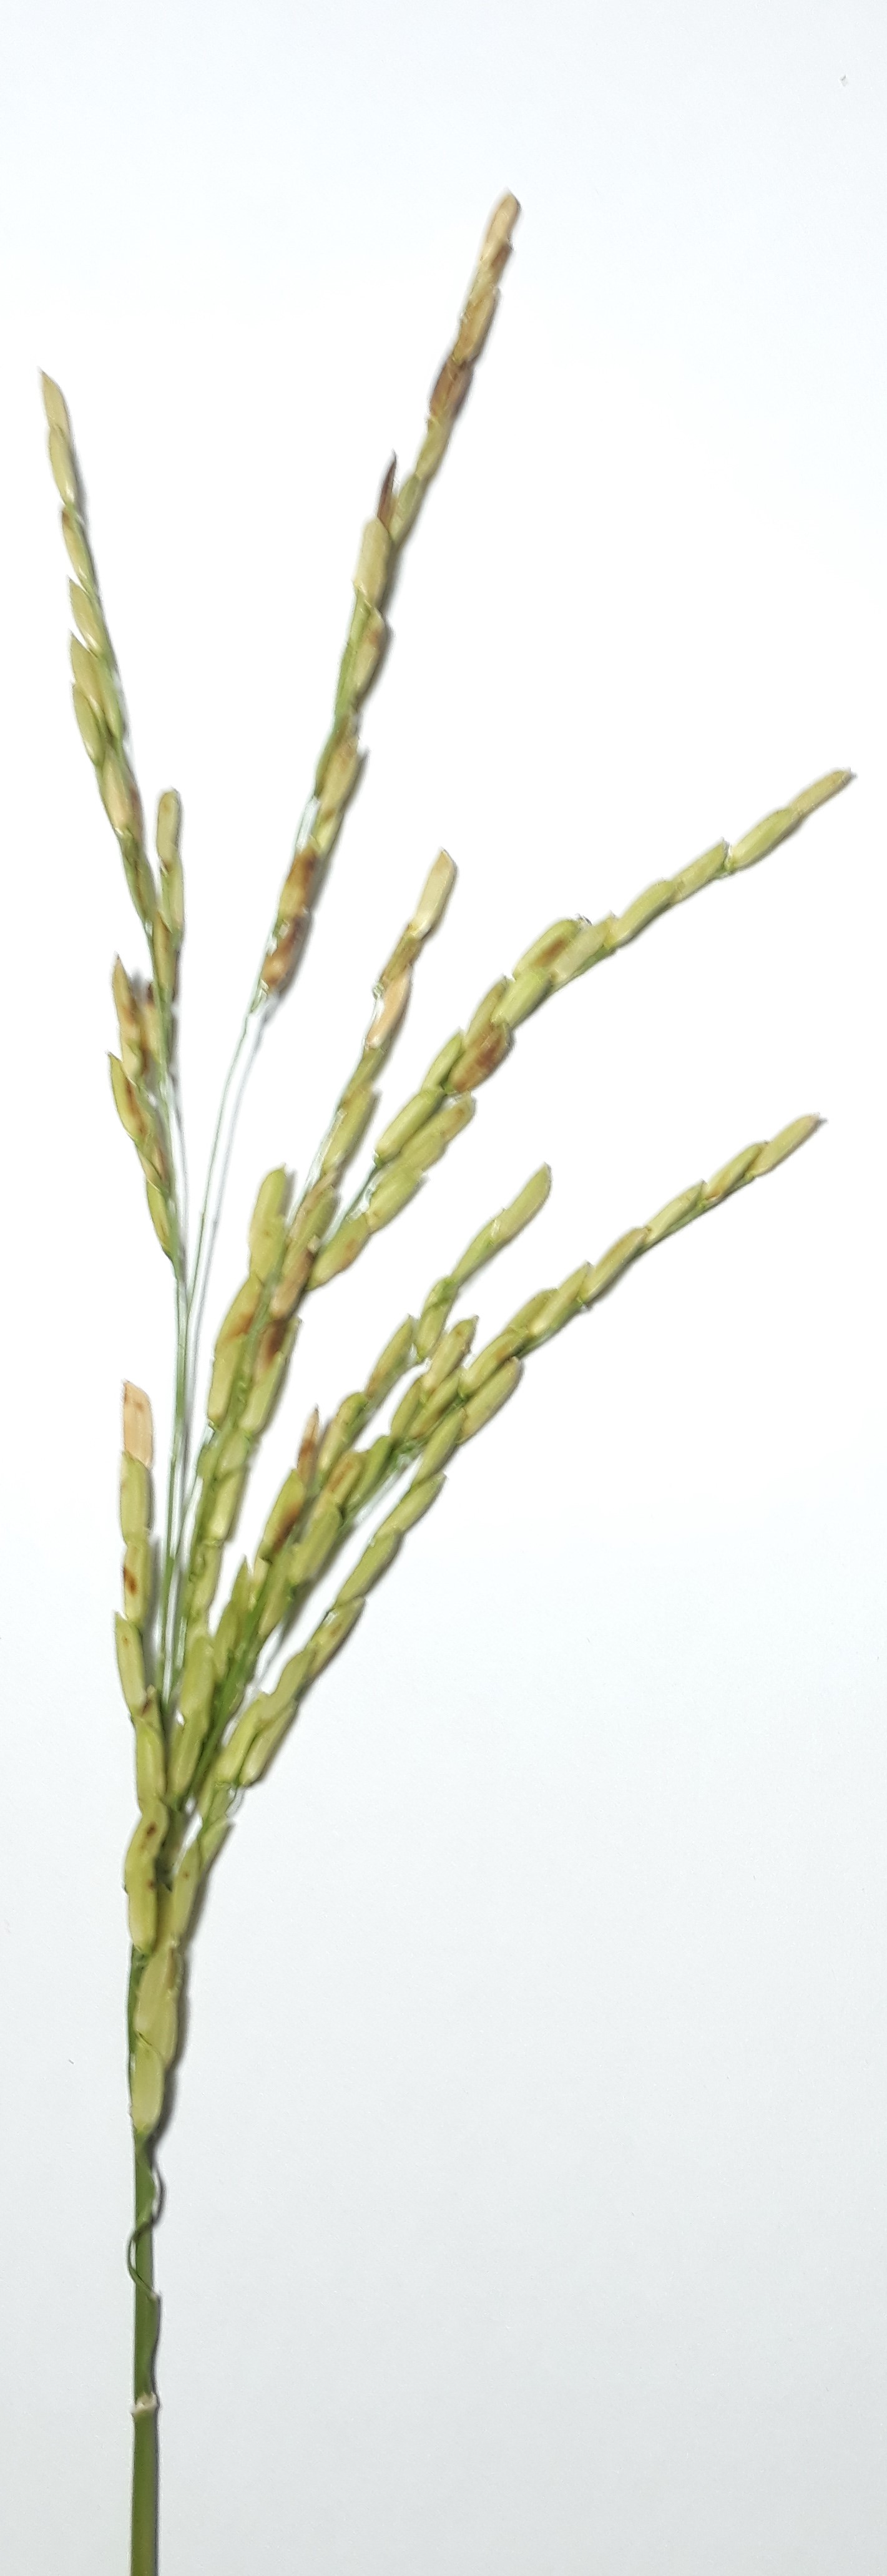
Label: Mild